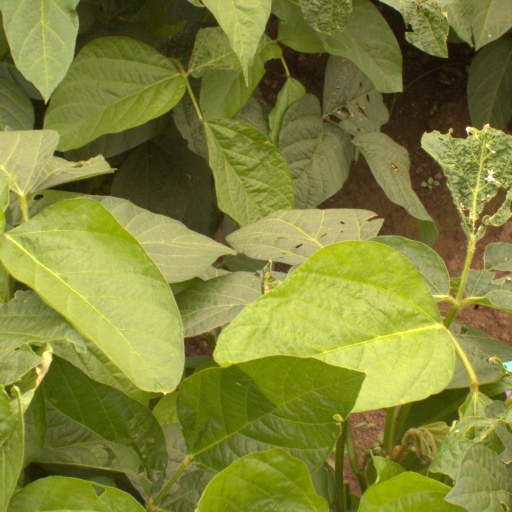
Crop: soybean